Cloris Leachman

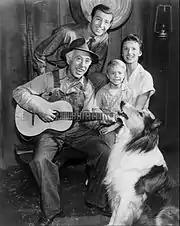
Leachman with cast in "Lassie"

She continued to work mainly in television, with appearances on "Rawhide" and in "The Twilight Zone" episode "It's a Good Life" (more than forty years later, Leachman would appear in this episode's sequel, "It's Still a Good Life", an entry in the 2002–2003 UPN series revival). During this early period, Leachman geatured opposite John Forsythe on the anthology "Alfred Hitchcock Presents" in an episode titled "Premonition" (1955). In 1956 she guest starred as "Flory Tibbs", in a complex role as an abused captive on the TV Western "Gunsmoke" in S2E8's "Legal Revenge". She later appeared as Ruth Martin, Timmy Martin's adoptive mother, in the last half of season four (1957) of "Lassie". Jon Provost, who played Timmy, said, "Cloris did not feel particularly challenged by the role. Basically, when she realized that all she'd be doing was baking cookies, she wanted out." She was replaced by June Lockhart in 1958.